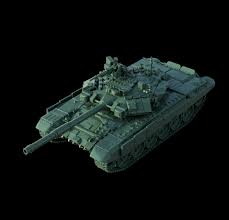
Label: T-90